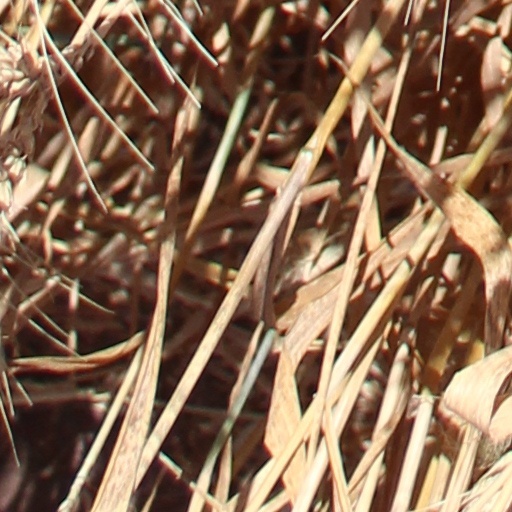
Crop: wheat